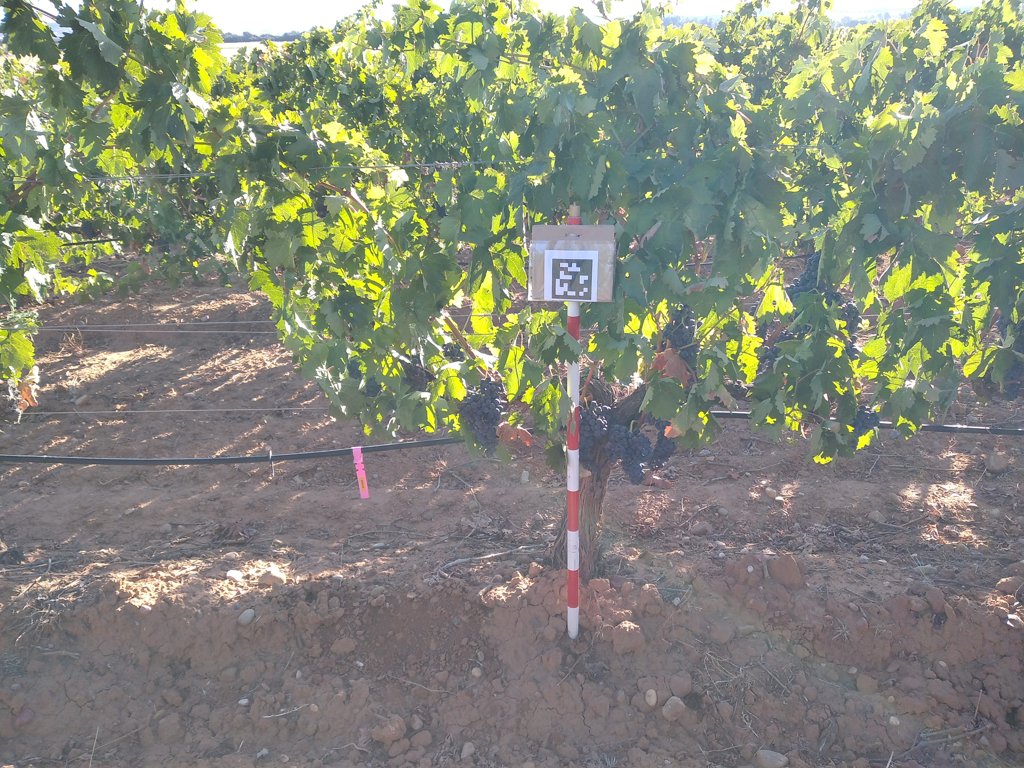
Berries visible: 503
Grape clusters: 13